Bad Girl (1931 film)

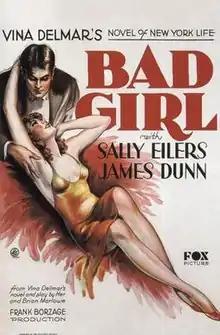
Theatrical release poster

Bad Girl is a 1931 American pre-Code drama film directed by Frank Borzage and starring Sally Eilers, James Dunn, and Minna Gombell. The screenplay was adapted by Edwin J. Burke from the 1928 novel by Viña Delmar and the 1930 play by Delmar and Brian Marlowe. The plot follows the courtship and marriage of two young, working-class people and the misunderstandings that result from their not having learned to trust and communicate with one another. The film propelled then-unknown actors Eilers and Dunn to stardom. It was nominated for three Academy Awards, including Best Picture, and won for Best Director and Best Adapted Screenplay.